Loures

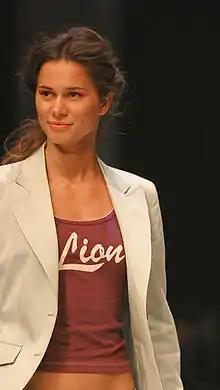
Claudia Vieira, 2005

Administratively, the municipality is divided into 10 civil parishes ("freguesias"):